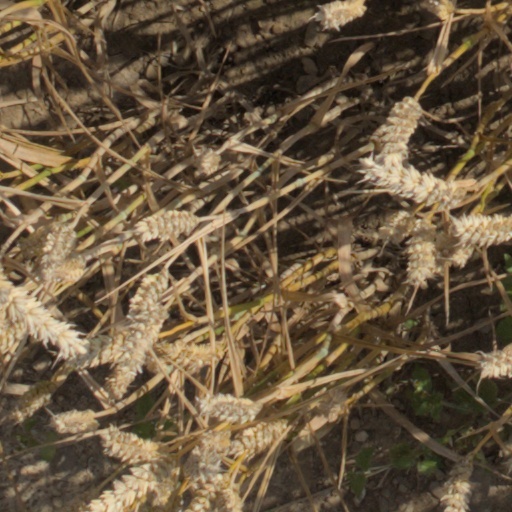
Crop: wheat